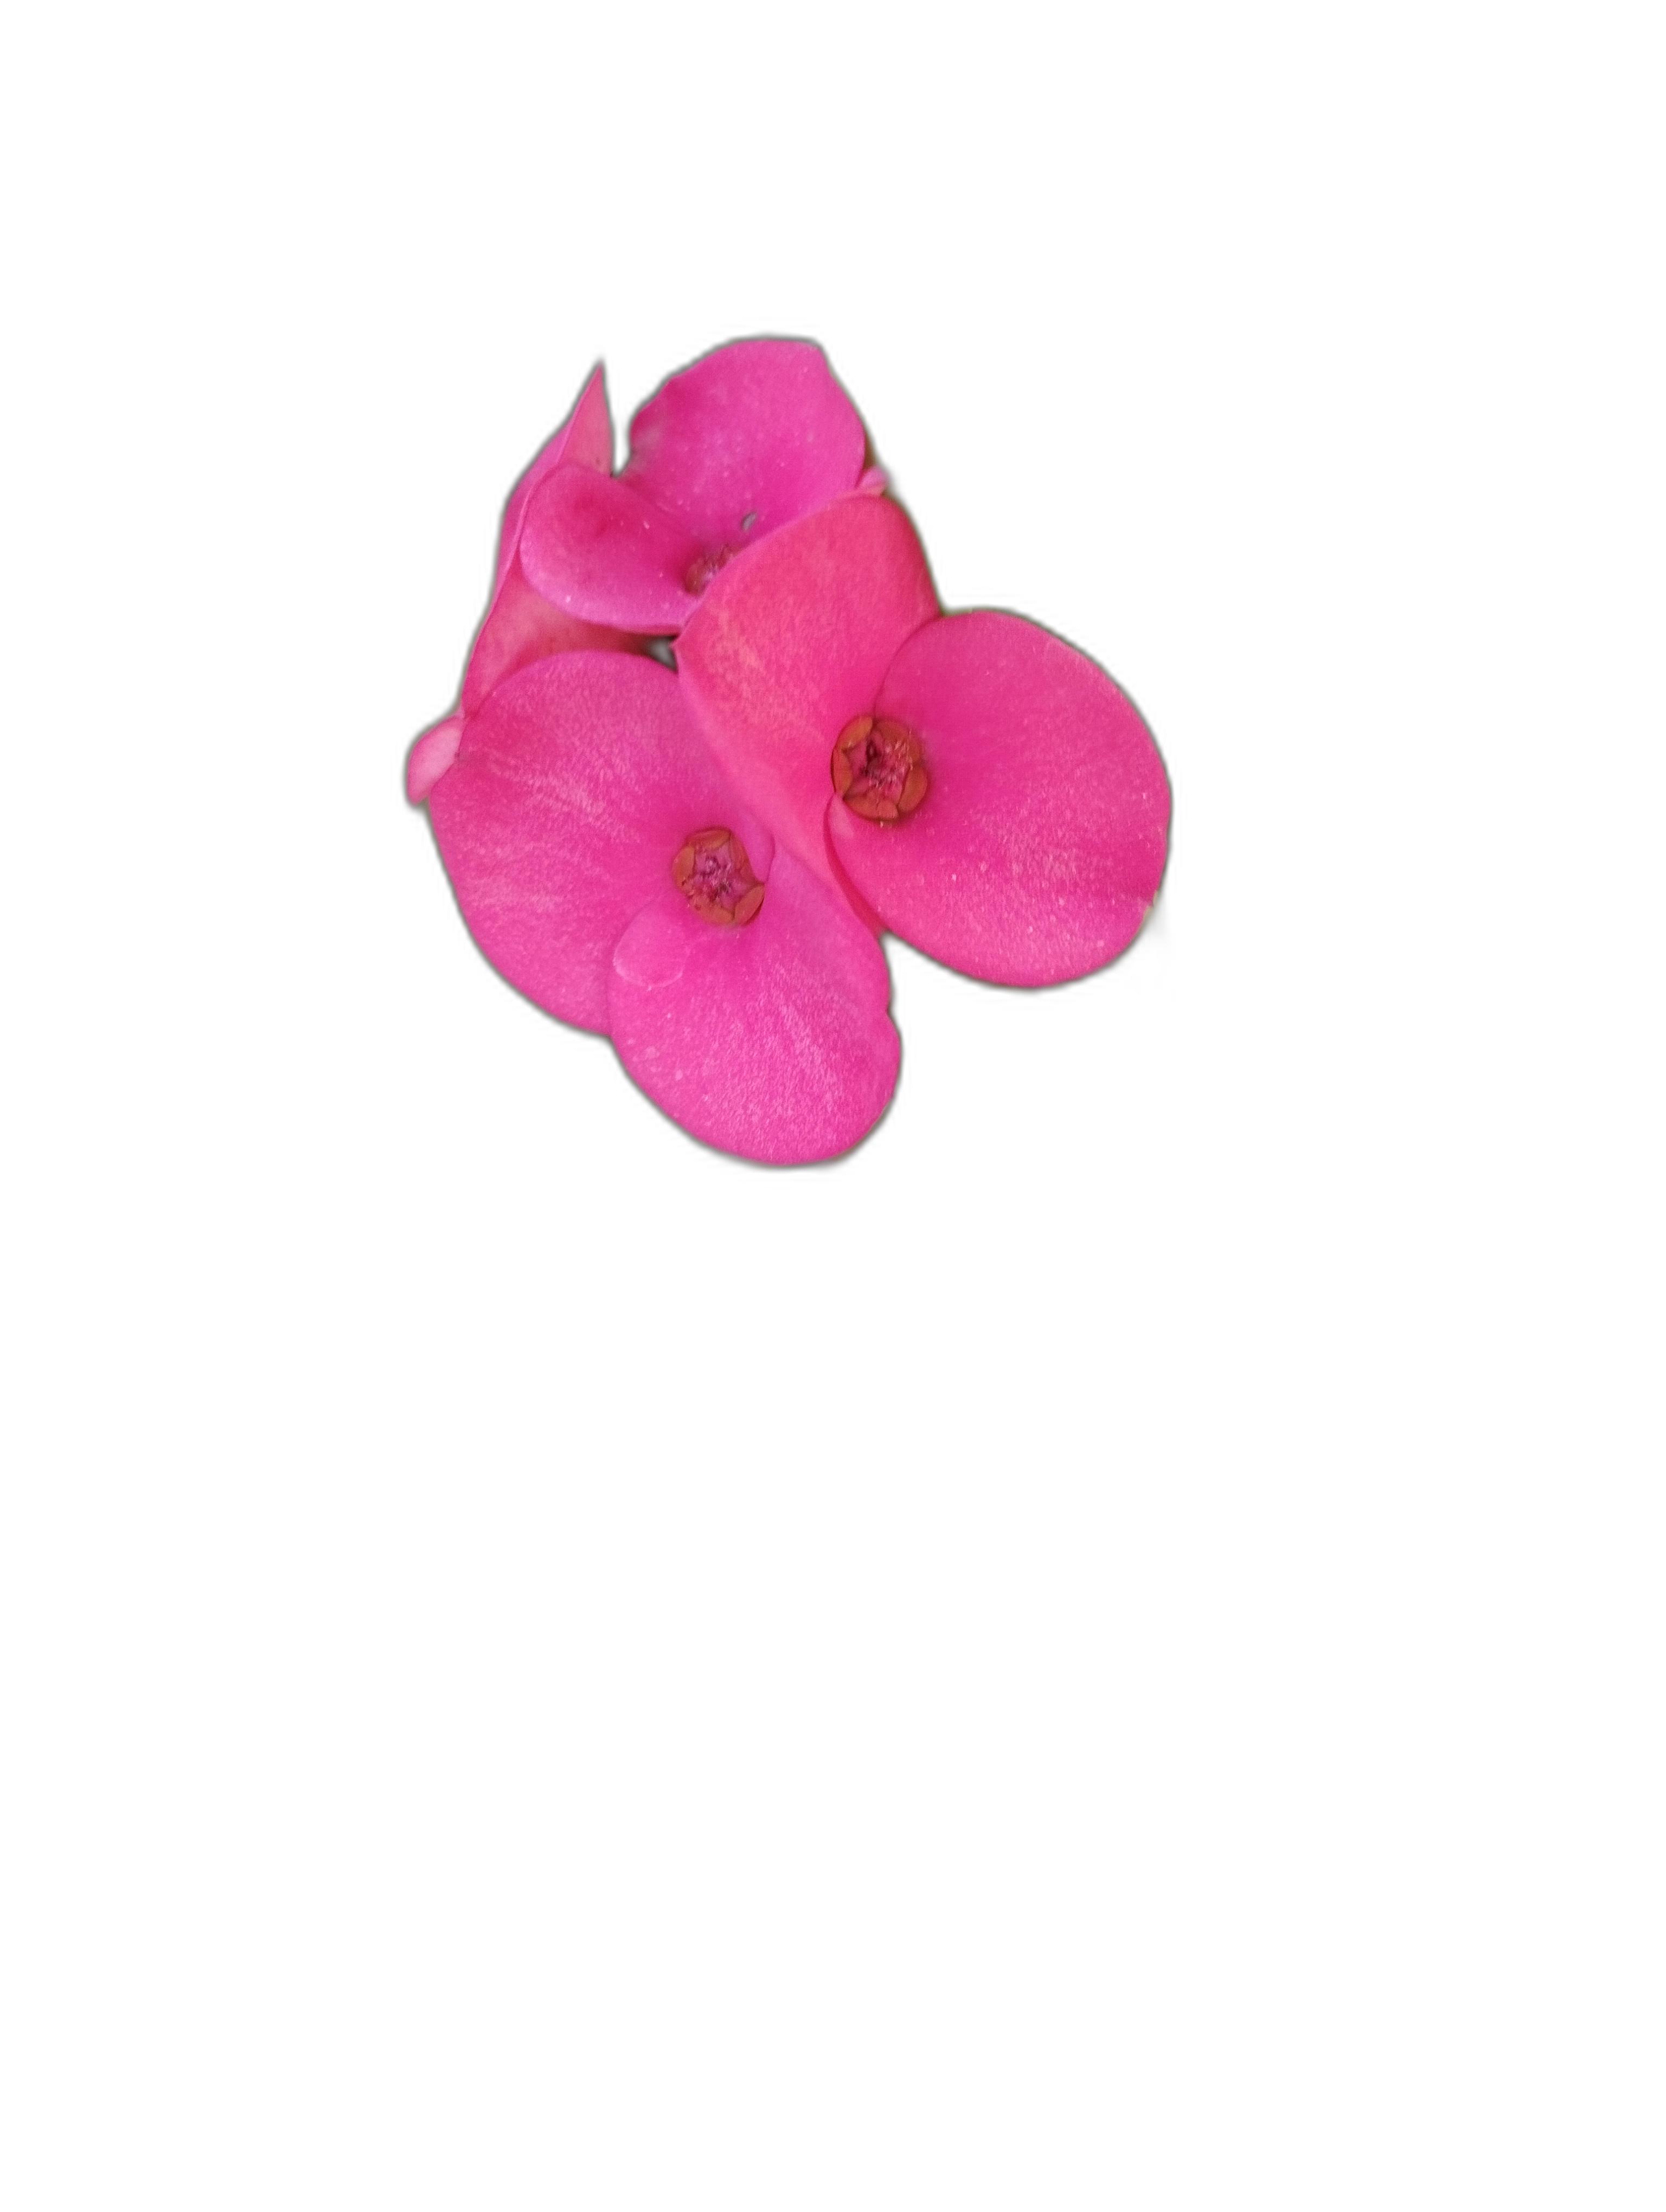
Label: Bougainvillea